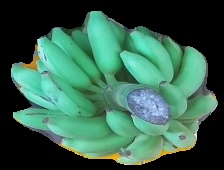
Variety: elakki-bale
Grade: grade2